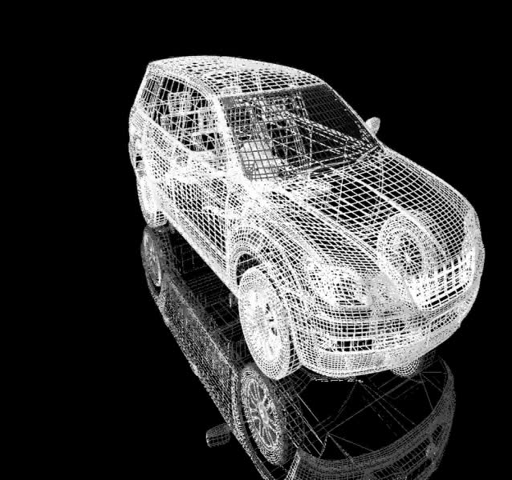
rotation of the reticulated model of car